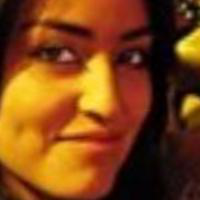
Age group: age 21-30